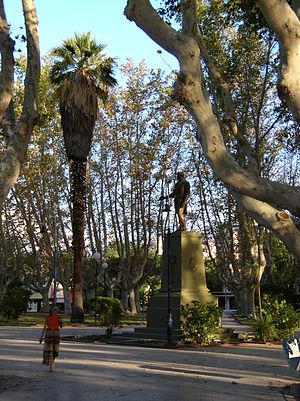
La province de San Juan est une province de l'Argentine située à l'ouest du pays. Elle est limitée au nord par la province de La Rioja, au sud-est par la province de San Luis, au sud par la province de Mendoza et à l'ouest par la cordillère des Andes, qui la sépare du Chili.